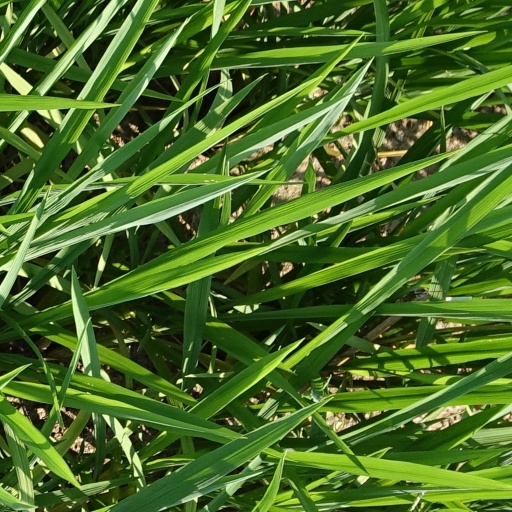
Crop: rice